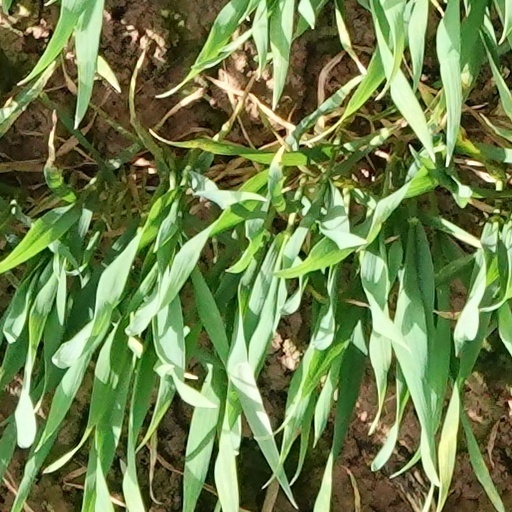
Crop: wheat